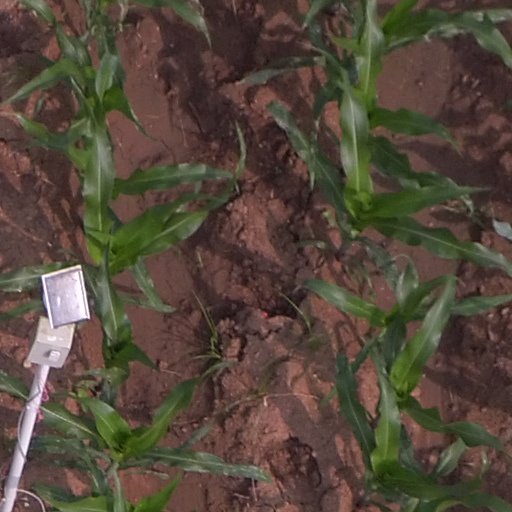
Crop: maize; corn